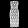
Label: Dress